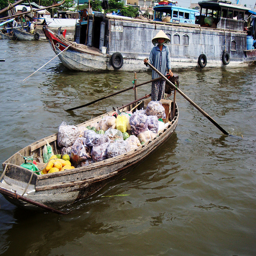
A man paddling a boat full of various fruits and vegetables.
A man on a boat with a large number of bags on it.
A man is poling a full skiff in a canal full of other boats.
a person paddling while standing in a canoe on a body of water.
A man guides his boat filled with bags of fruit.